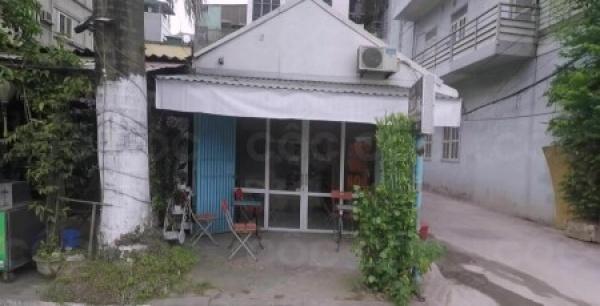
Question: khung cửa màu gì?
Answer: khung cửa màu trắng